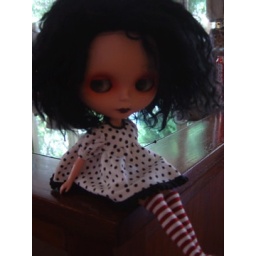
Alice in the new squeaky monkey dress